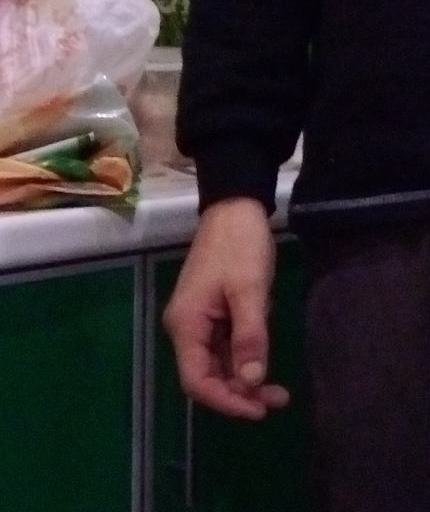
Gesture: no_gesture